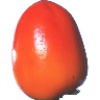
Label: Kaki 1